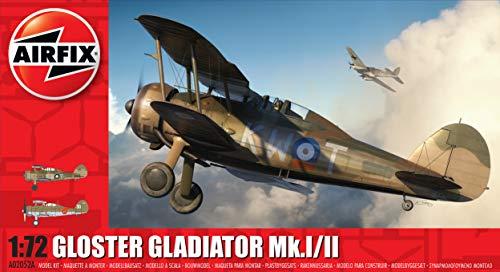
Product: Airfix Gloster Gladiator MK I/MK II 1:72 WWII Military Aviation Plastic Model Kit A02052A
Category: Toys & Games | Hobbies | Models & Model Kits | Model Kits | Airplane & Jet Kits
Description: Scheme 2: gloster gladiator Mk I escadrille, 1 grouped Belgian air Force, schaffen air base, die St, Belgium, 1938.
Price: $12.99
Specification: ProductDimensions:10x5x2inches|ItemWeight:0.16ounces|ShippingWeight:4.6ounces(Viewshippingratesandpolicies)|ASIN:B07N89N8K1|Itemmodelnumber:A02052A|Manufacturerrecommendedage:8yearsandup